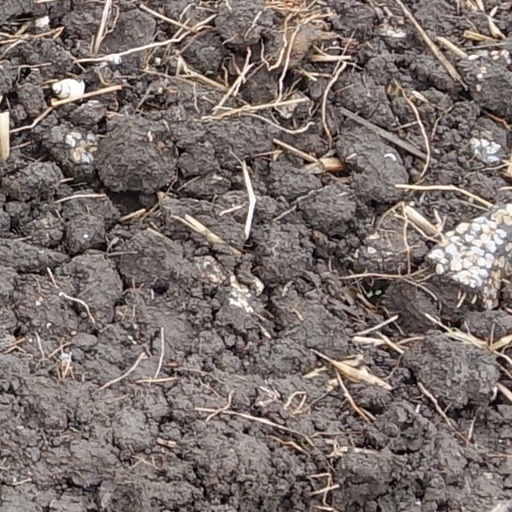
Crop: wheat